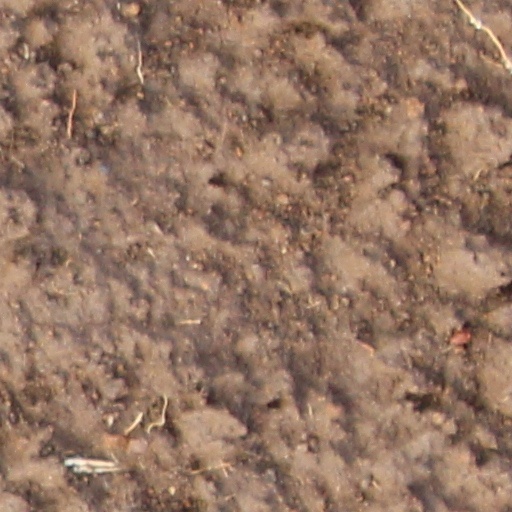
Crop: wheat